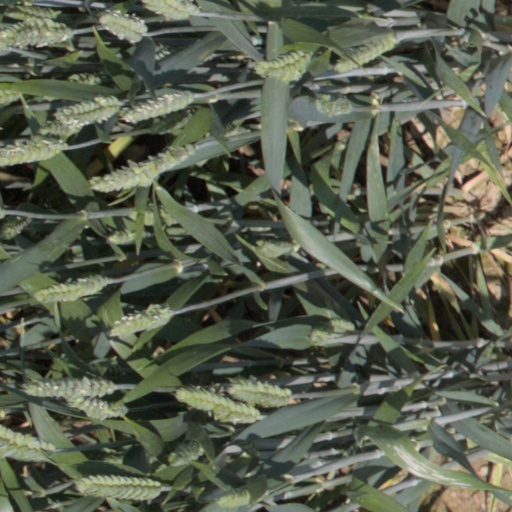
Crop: wheat